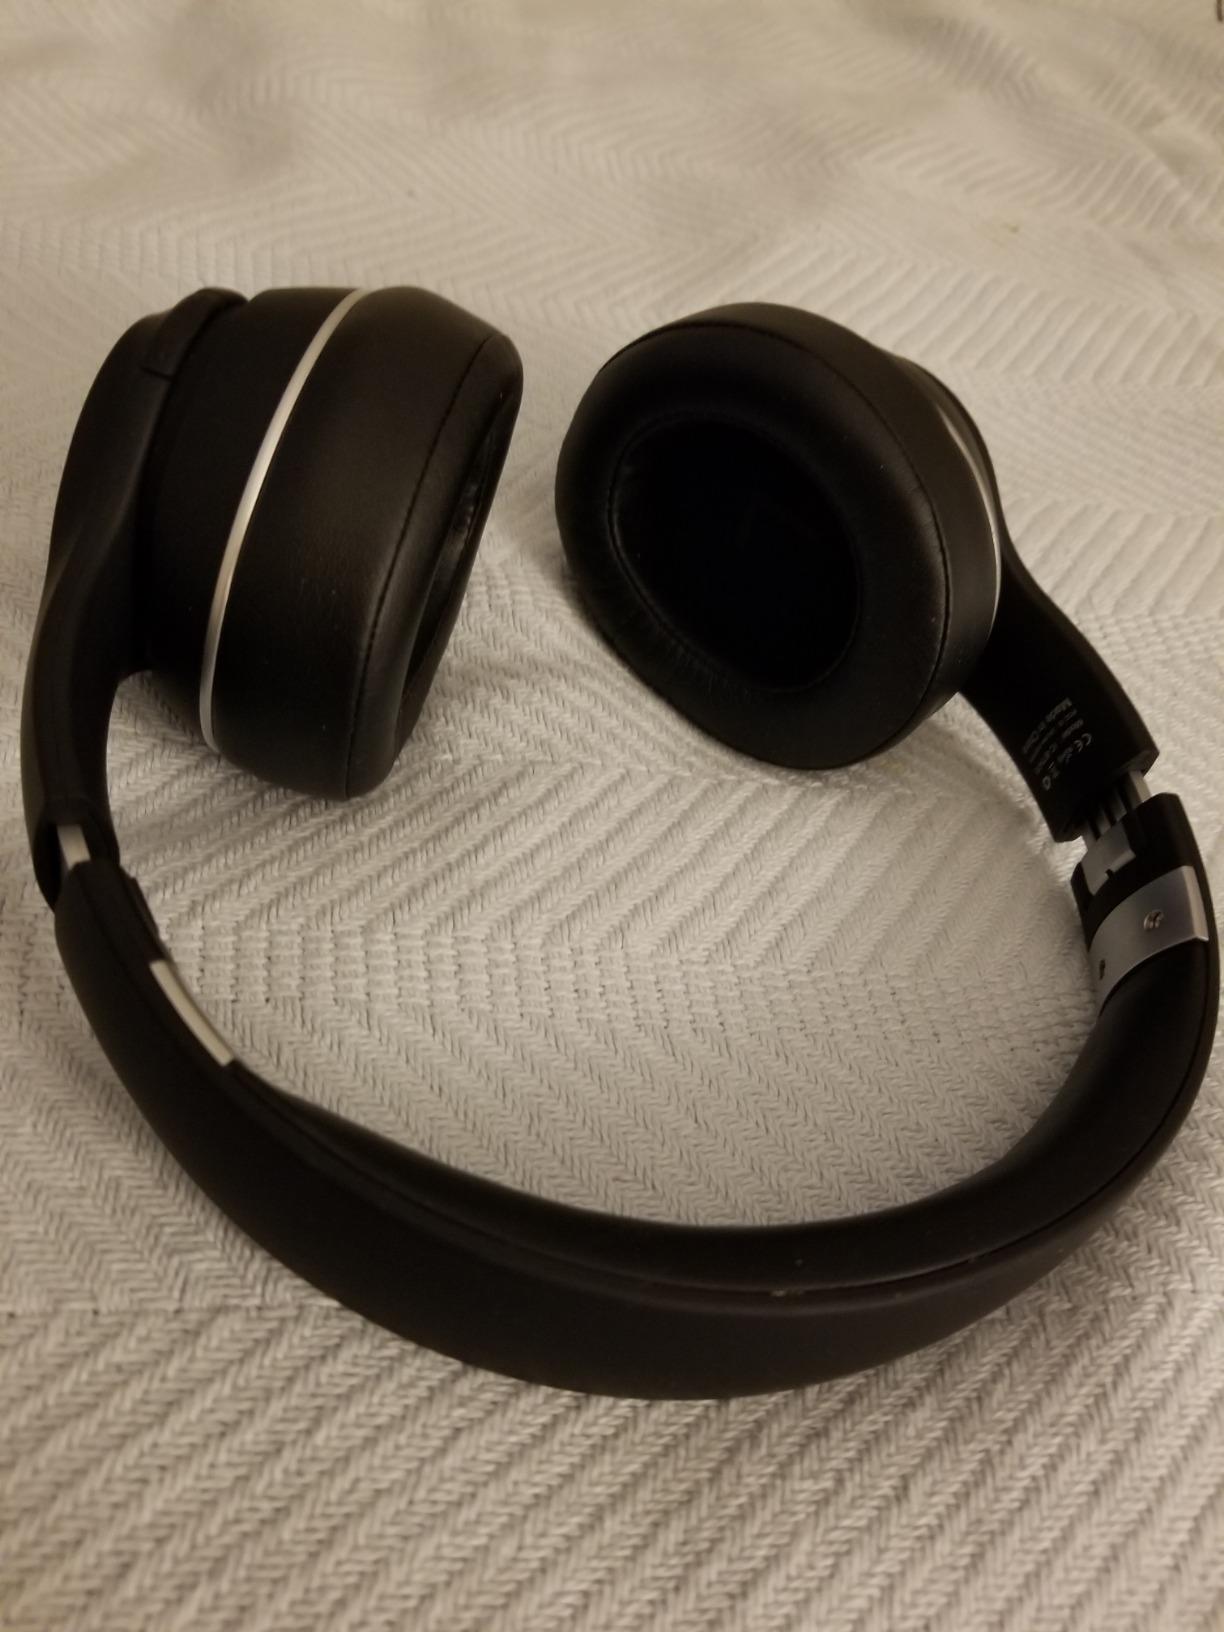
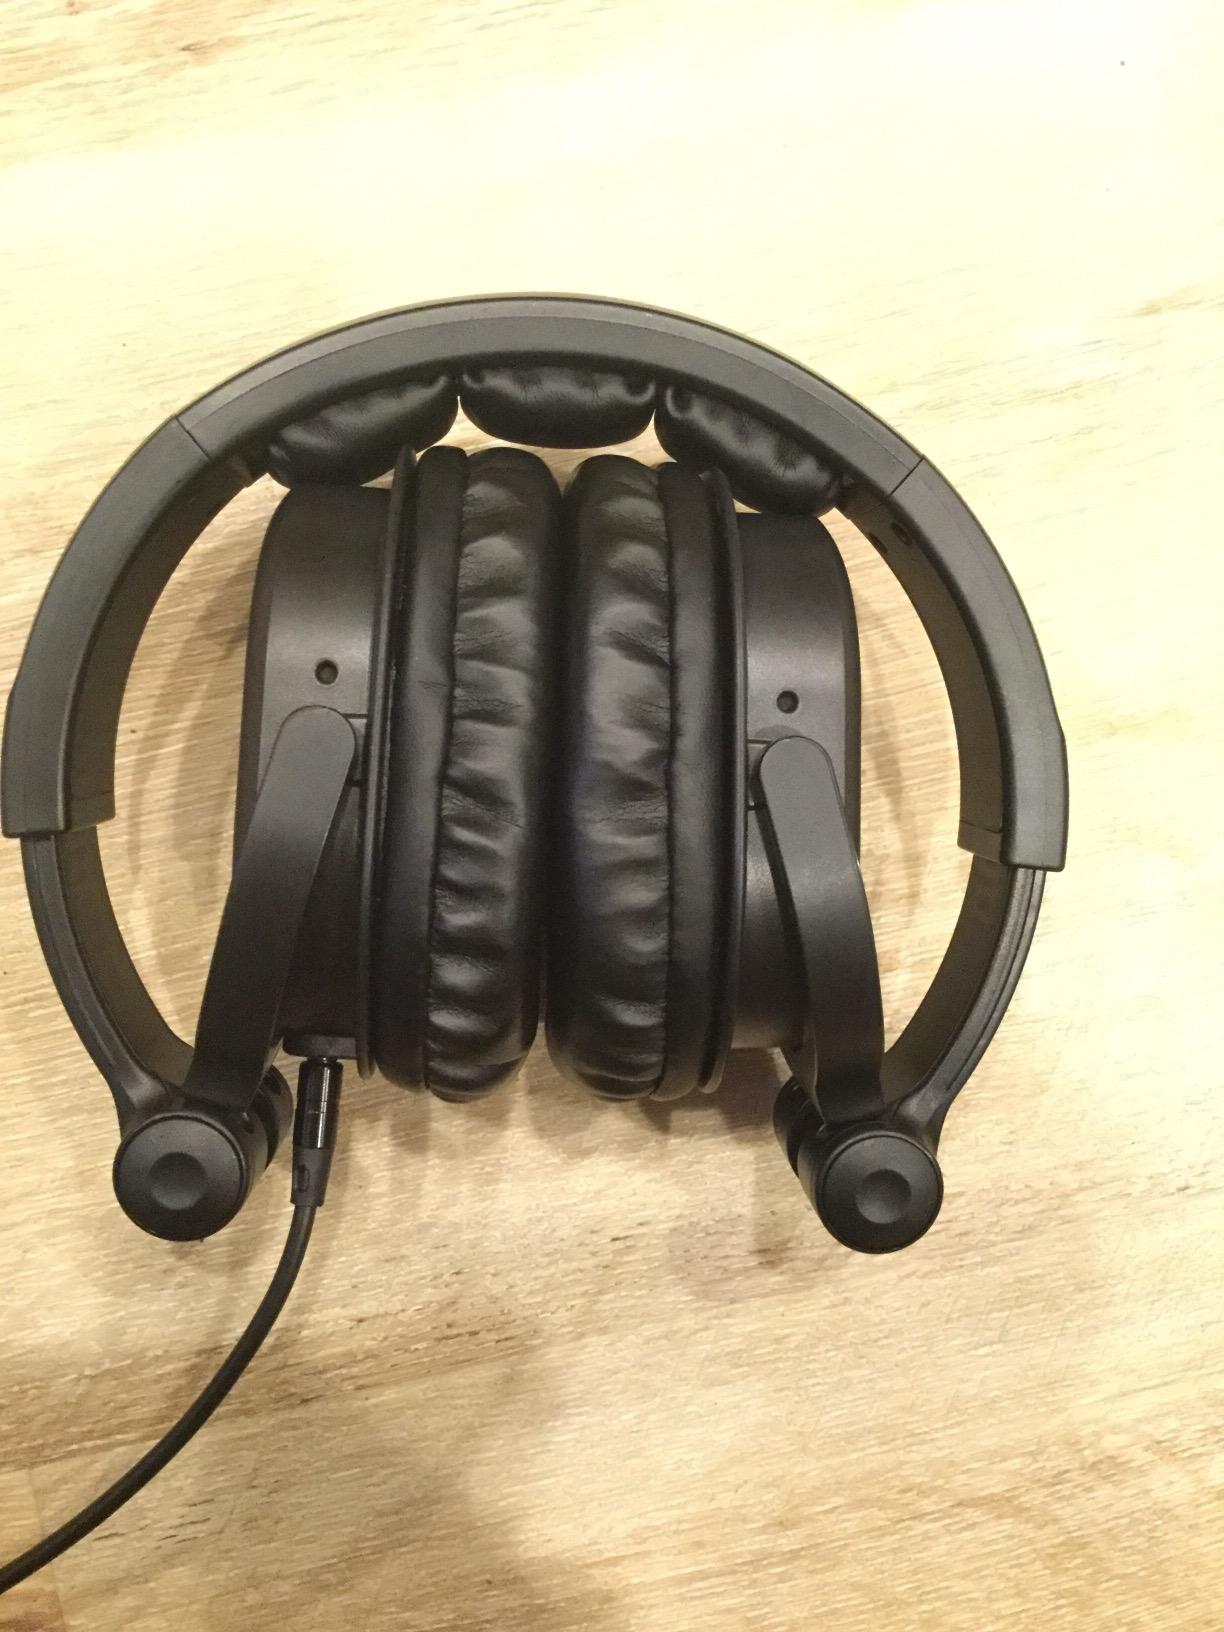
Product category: headphones
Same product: no